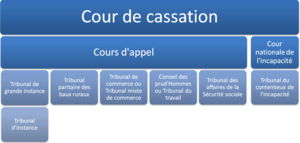
Juridictions de l'ordre judiciaire français compétentes en matière civile (après la réforme entrée en vigueur le 1er juillet 2017)
En France, les juridictions de l’ordre judiciaire sont notamment compétentes pour le droit pénal et pour régler les litiges entre particuliers. Elles peuvent intervenir :